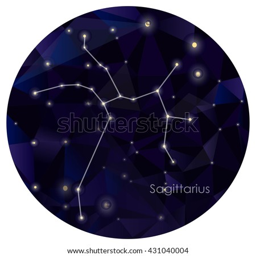
constellation in night sky , background is in the circle